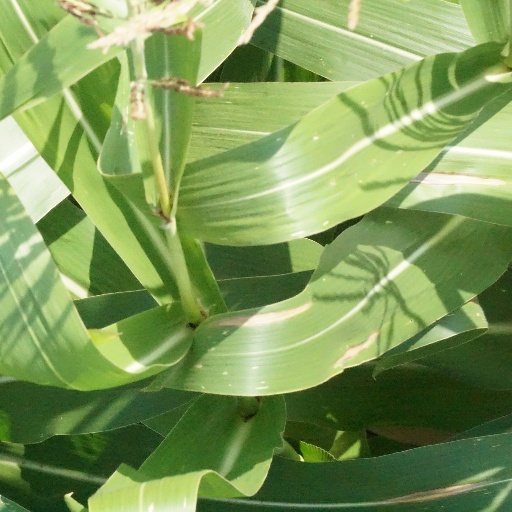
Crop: maize; corn